Alexander Kristoff

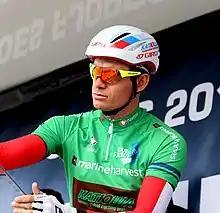
Kristoff at the 2014 Tour des Fjords

The following year, Kristoff led home the chase group at March's Milan–San Remo, finishing in eighth place for his first top-ten cycling monument result. He again won stage 3a of the Three Days of De Panne, to take the race lead ahead of the final individual time trial stage where he fared better than in 2012, finishing sixth – but dropped behind Sylvain Chavanel in the general classification. He then placed fourth at the Tour of Flanders, again leading home a chasing group of riders, and also finished in the top ten places at Paris–Roubaix with ninth. He then won the opening two stages of Tour of Norway, before winning a third stage on the final day. At June's Tour de Suisse, Kristoff took his first victory at UCI World Tour level, winning the fifth stage into Leuggern from a bunch sprint. After losing out to Thor Hushovd in the Norwegian National Road Race Championships, Kristoff then competed in his first Tour de France, placing second on the opening stage. Following the Tour de France, Kristoff finished fourth overall at the Tour des Fjords, having won an individual stage, the team time trial – as part of – and the points classification. His final notable result of the year was a third-place finish at the Vattenfall Cyclassics in Germany, behind home riders John Degenkolb and André Greipel.